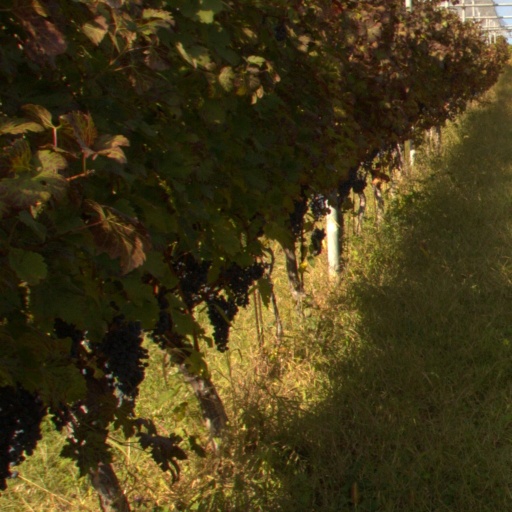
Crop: grape